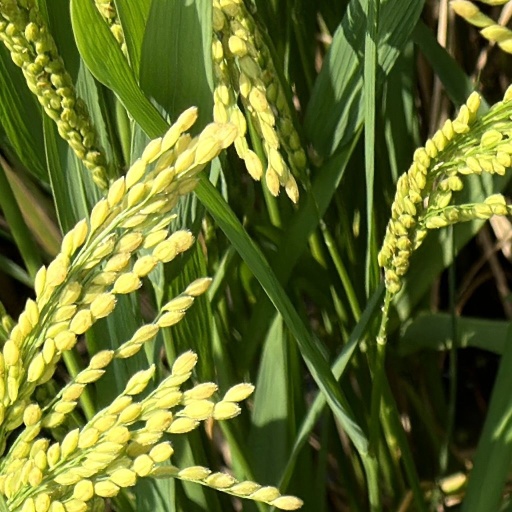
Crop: rice